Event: Nepal Earthquake
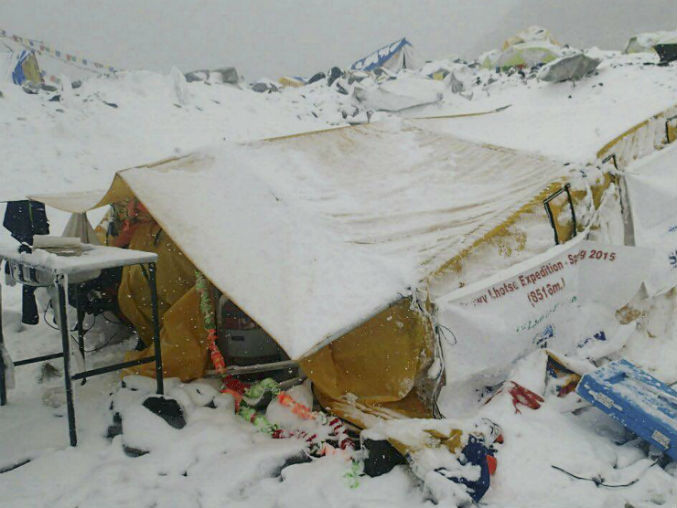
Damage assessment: damage